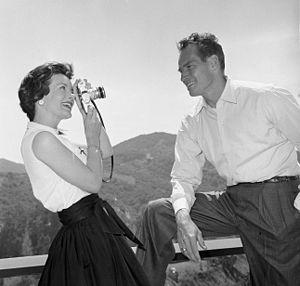
Lydia Clarke, Lydia Heston de son nom d'épouse, née le 14 avril 1923 à Two Rivers
Ceci est la liste des apparitions cinématographiques et télévisuelles de l'acteur Charlton Heston. Plusieurs de ses interventions radiophoniques sont aussi répertoriées.